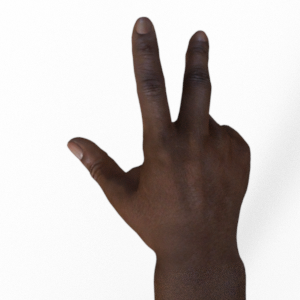
Label: scissors